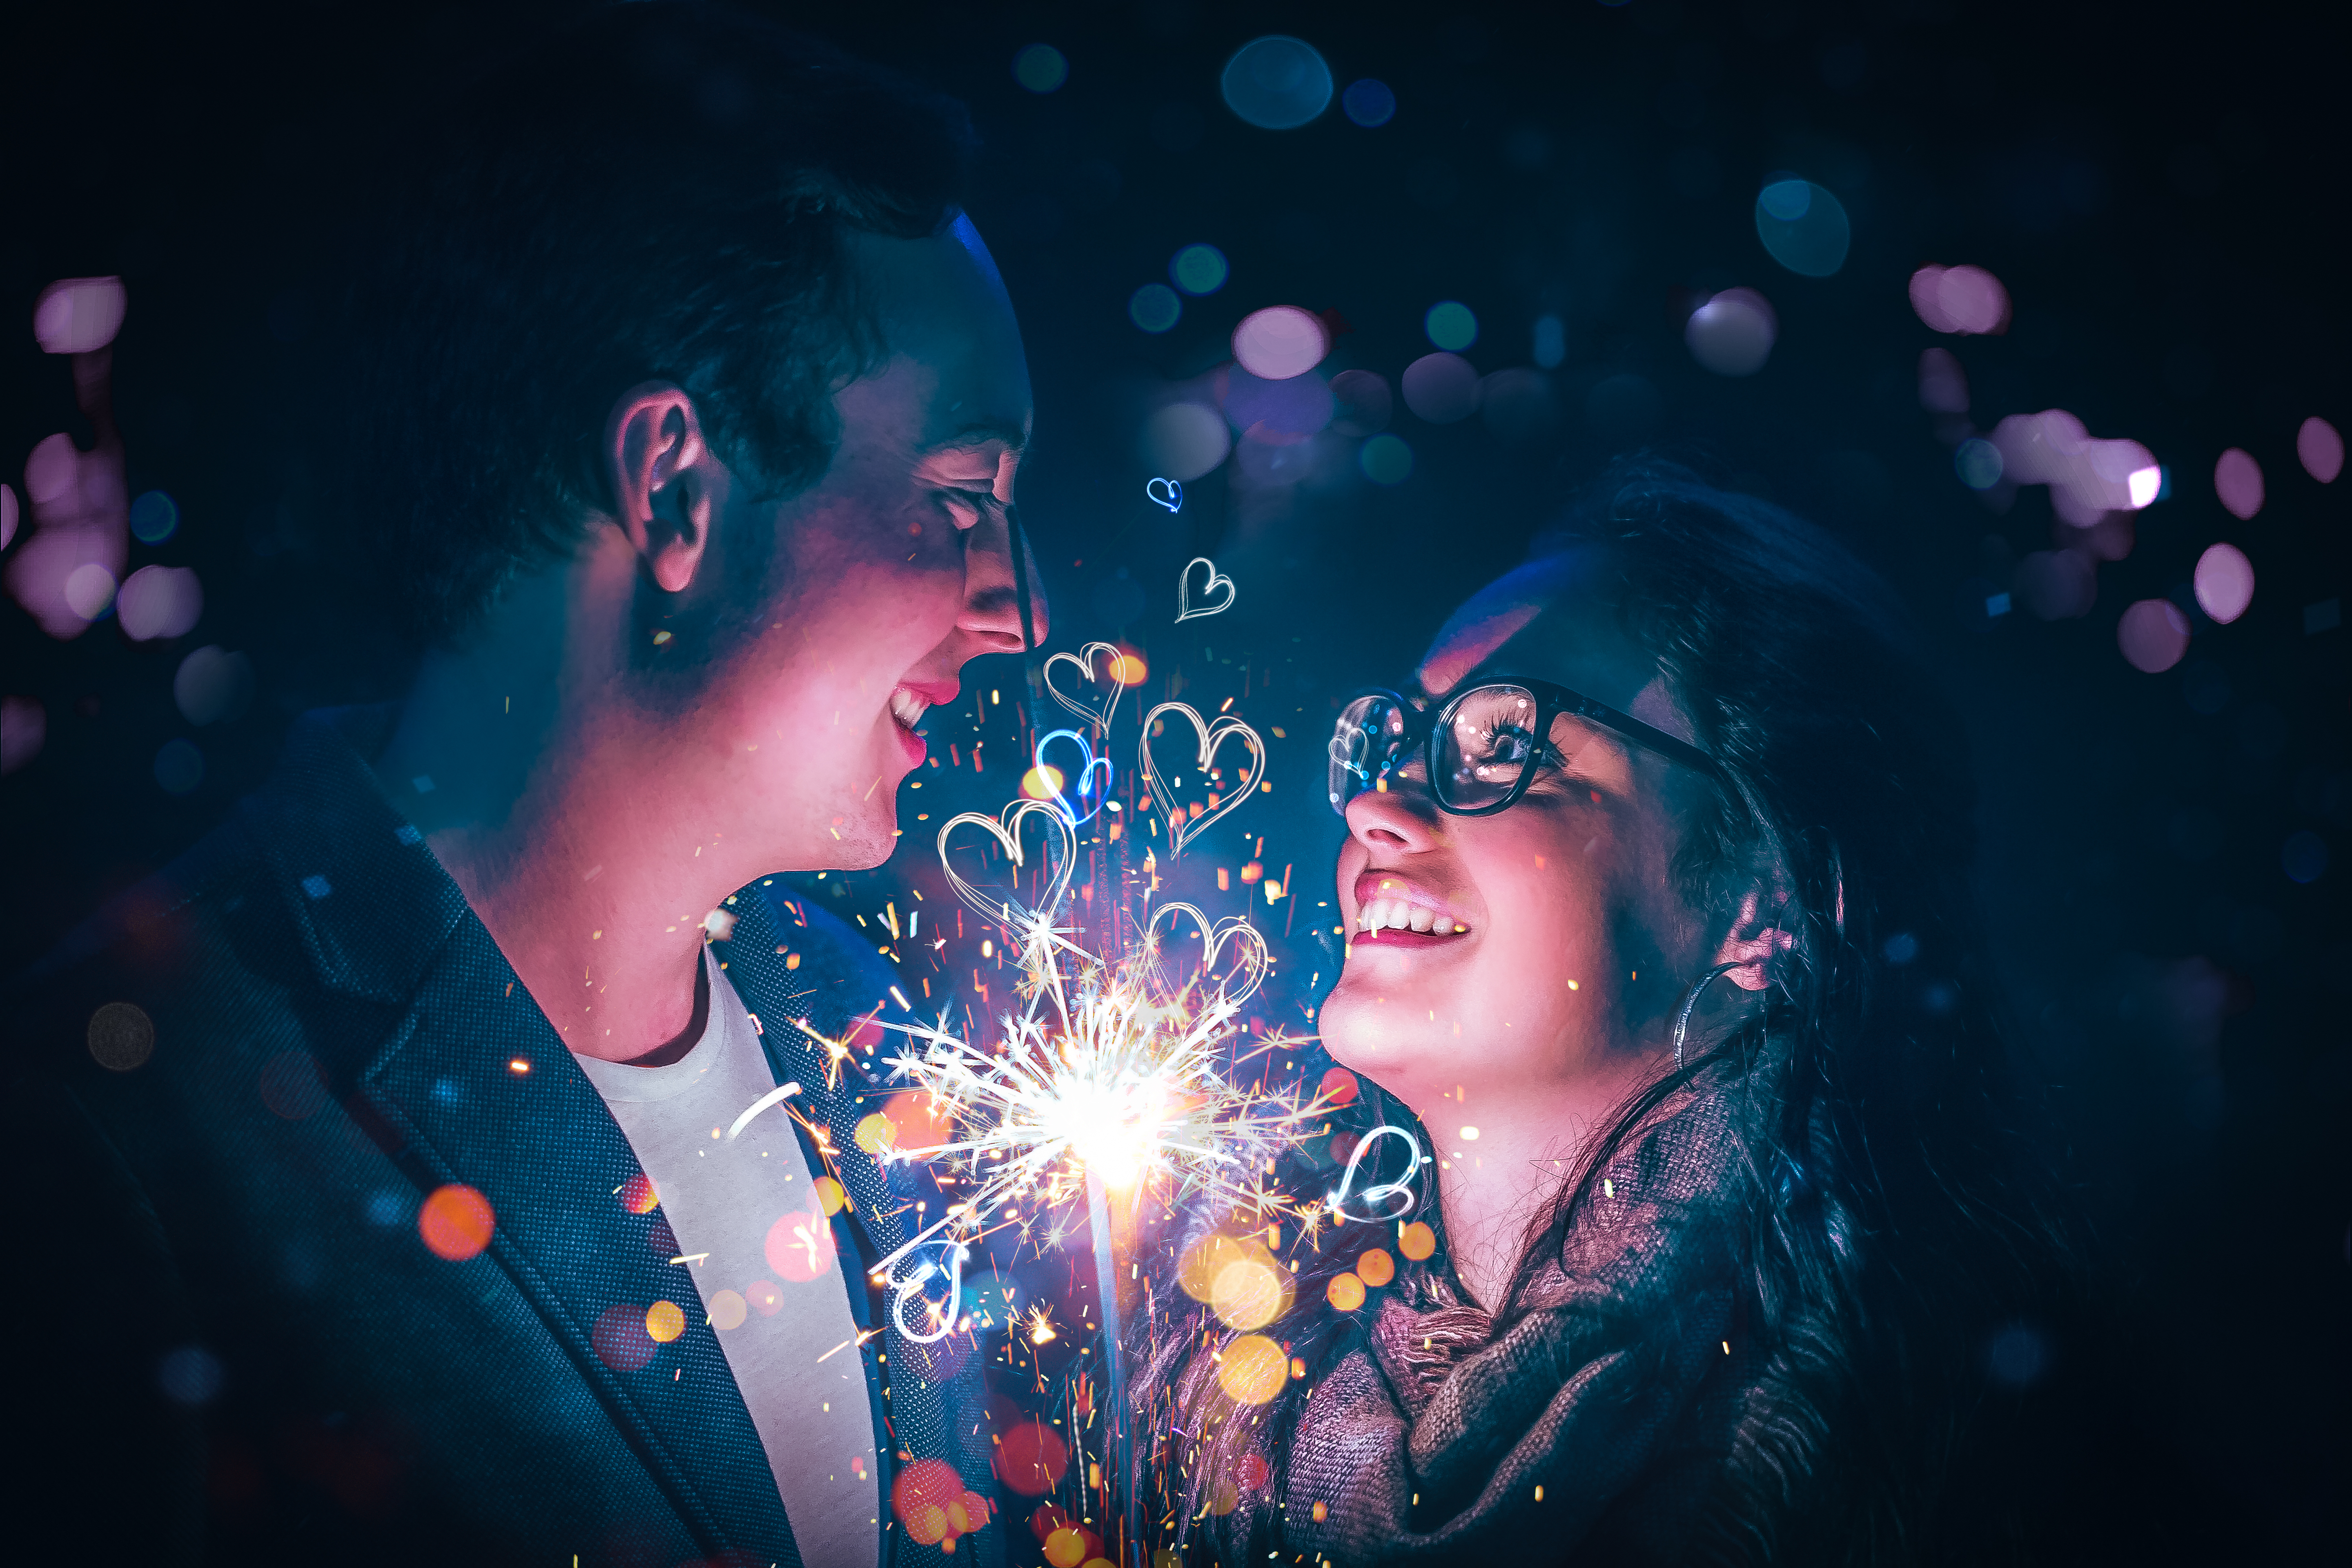
love, man, woman, blue, light, photography, darkness, fun, computer wallpaper, event, girl, night, space, special effects, midnight, neon